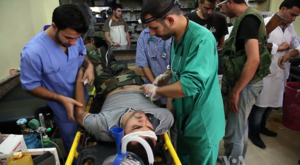
La bataille d'Alep a lieu de 2012 à 2016 lors de la guerre civile syrienne, dans l'ancienne capitale économique et deuxième ville de Syrie. La bataille débute le 19 juillet 2012 par une offensive des rebelles qui s'emparent rapidement des quartiers est, mais échouent à emporter toute la ville. Pendant quatre ans, Alep se retrouve divisée entre sa partie ouest, tenue par le régime, et sa partie est, contrôlée par l'opposition. Les combats se déplacent en périphérie, chaque camp cherchant à encercler l'autre, les rebelles y parvenant brièvement à l'automne 2013.